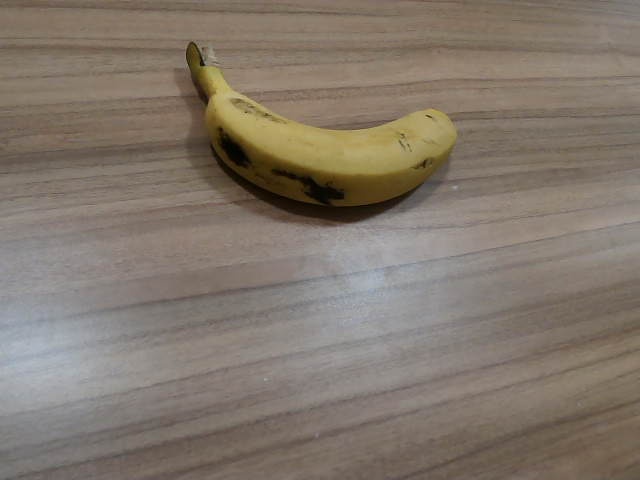
Label: Ripe_Banana